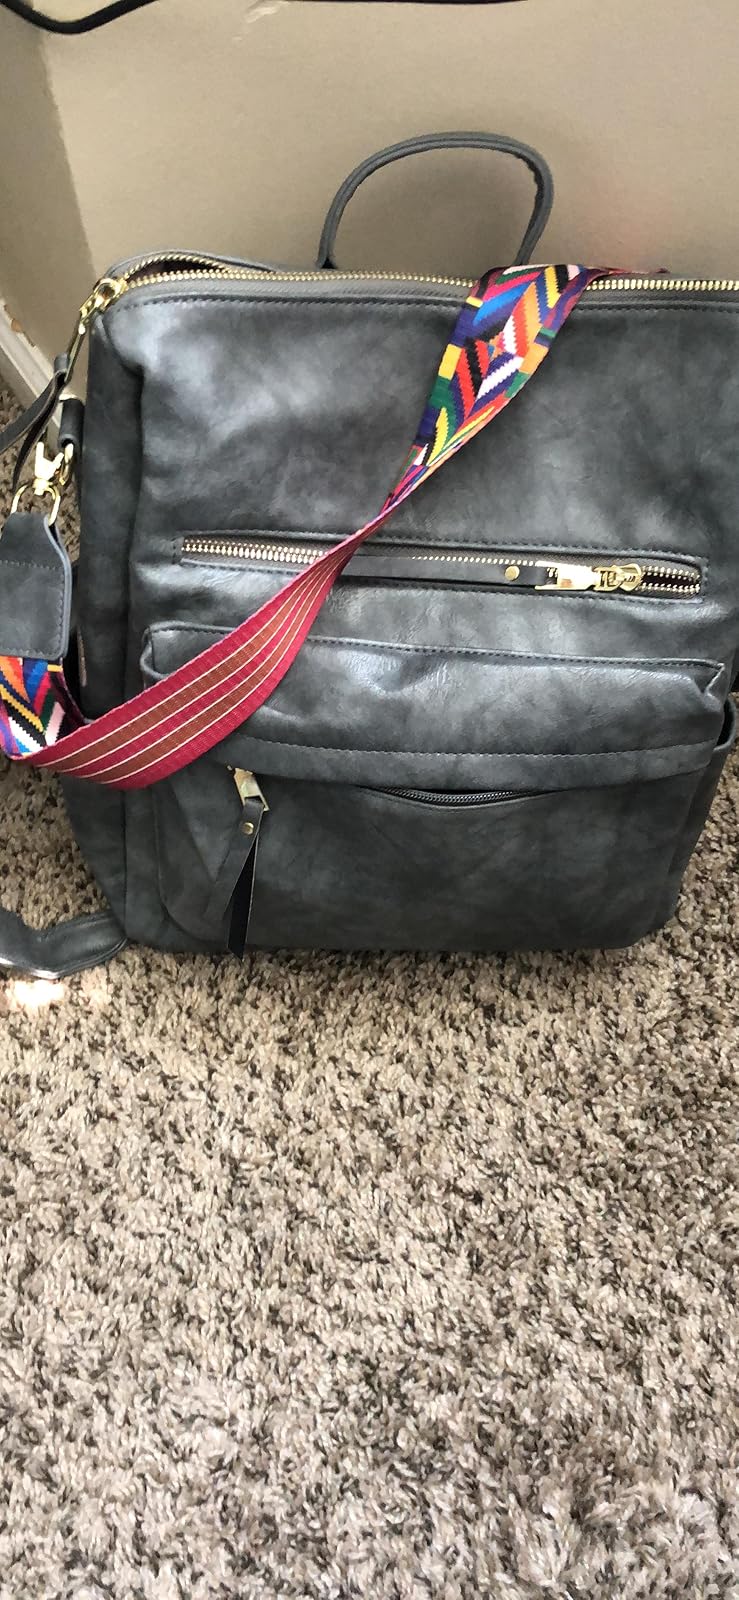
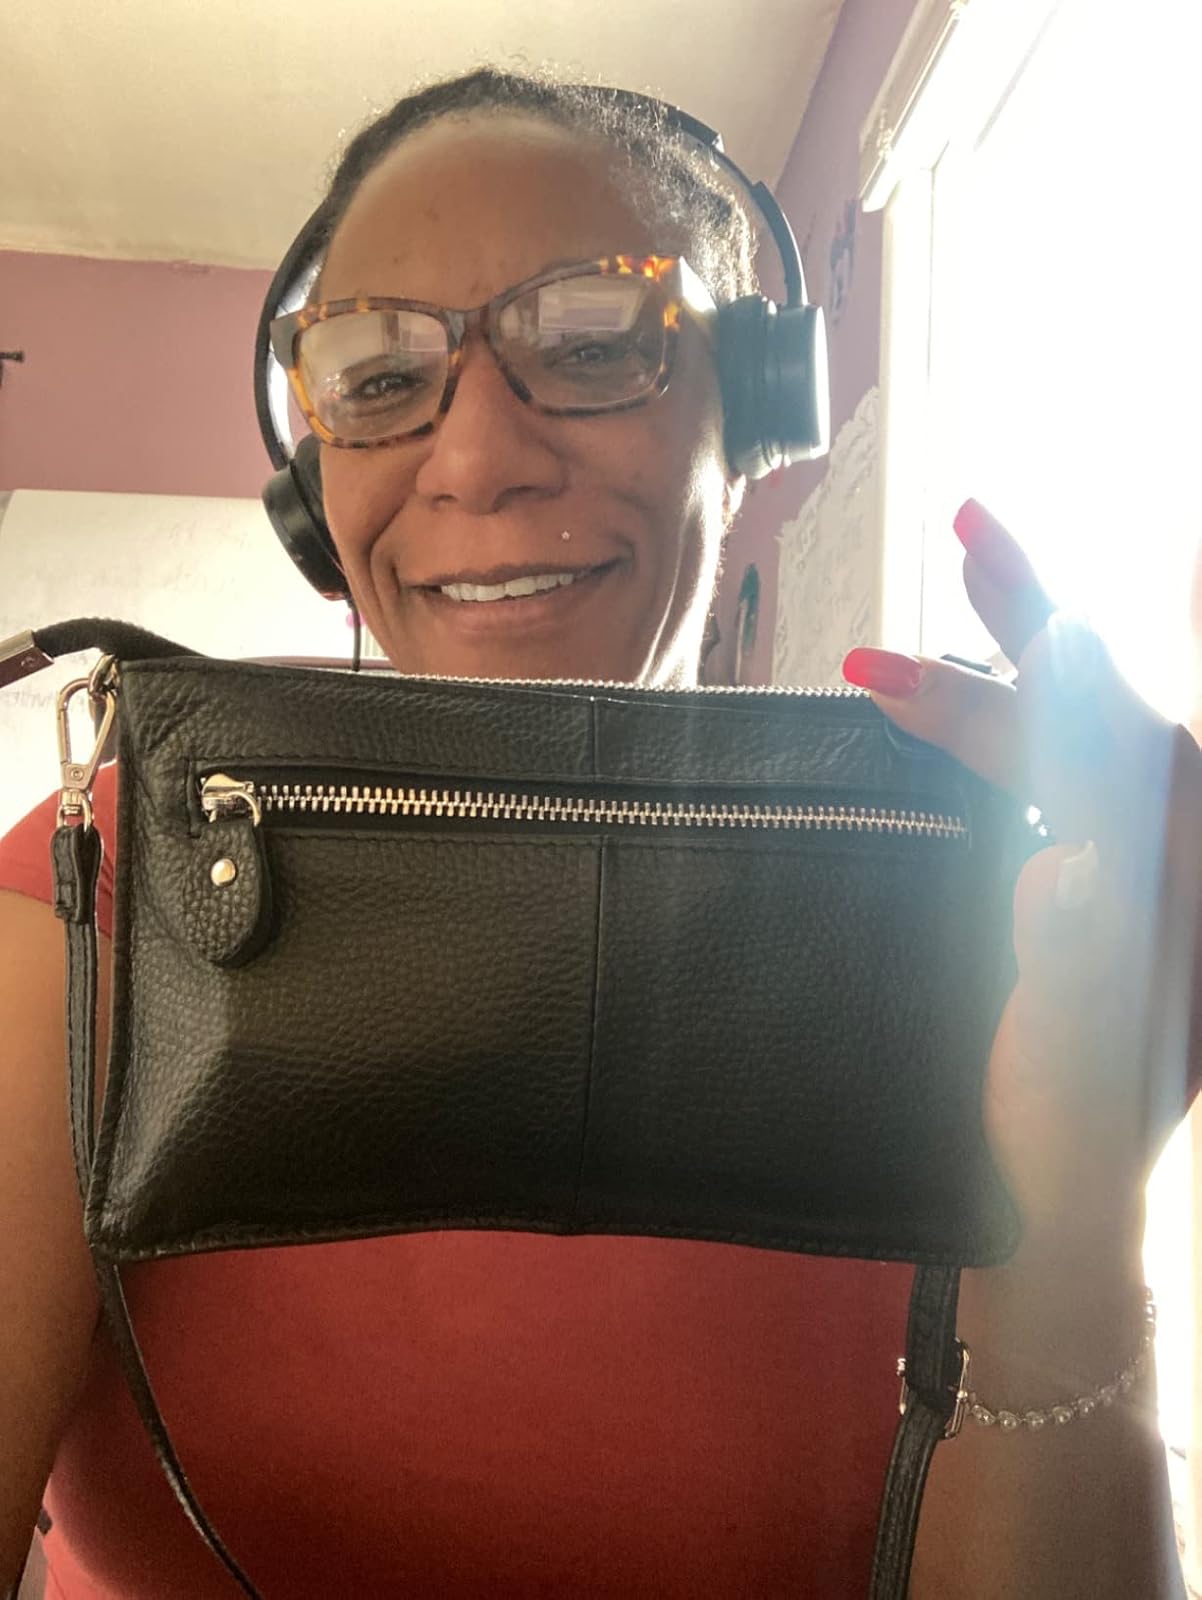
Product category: accessories_handbag
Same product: no